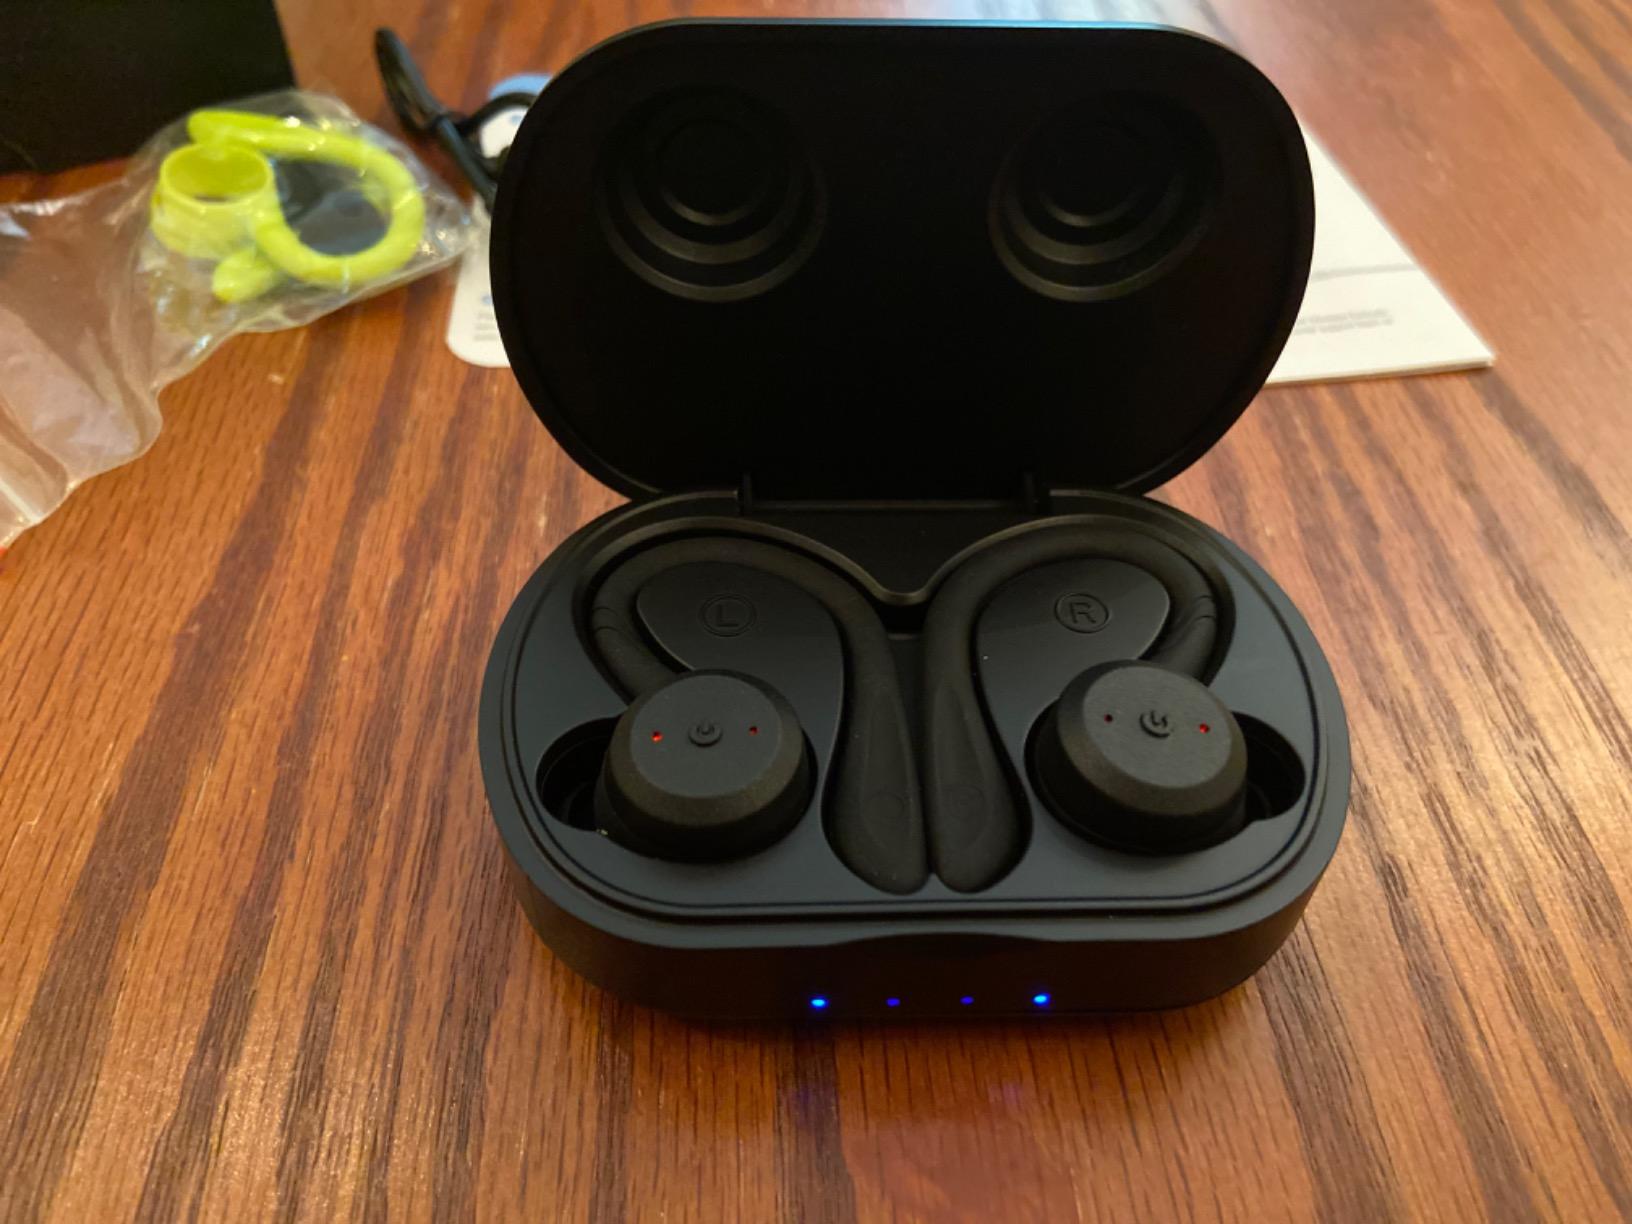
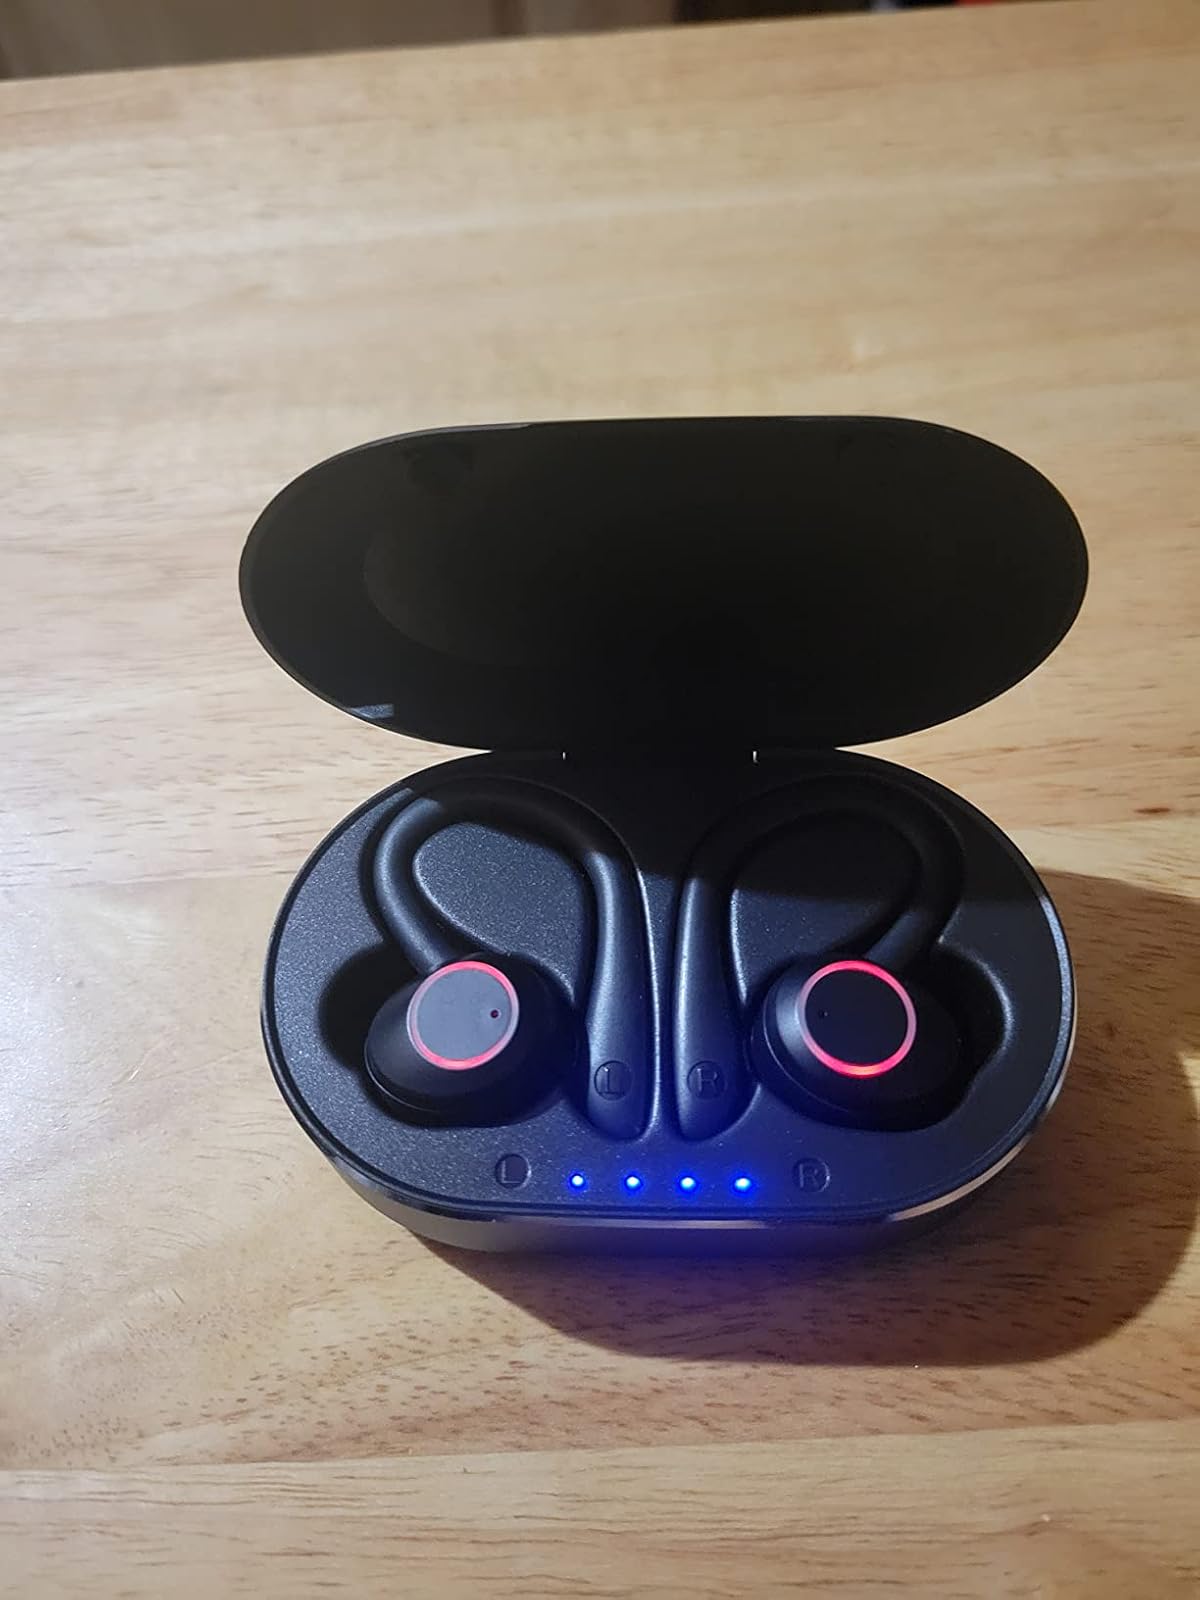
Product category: earbuds
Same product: no